Welsh Rowing

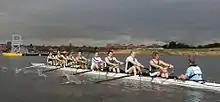
Swansea University Rowing Club eight after the Welsh Boat Race

Welsh Rowing (formally known as the Welsh Amateur Rowing Association) is the governing body for the sport of rowing in Wales. It is responsible for promoting the sport in Wales, choosing crews to send to the Home Countries International Regatta and the Commonwealth Rowing Championships as well as progressing talented Welsh rowers along relevant pathways into the Great Britain trials and squads. It has 21 affiliated clubs, including schools and universities.